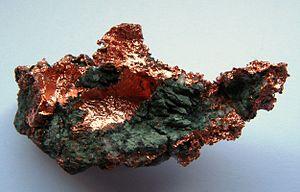
Le cuivre natif est un minéral métallique, un corps simple de formule chimique Cu de la catégorie élément natif et une espèce cristalline naturelle correspondant à l'élément cuivre, de symbole Cu.